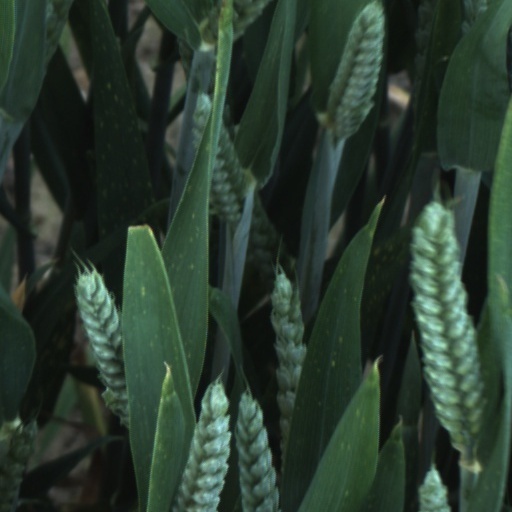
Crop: wheat